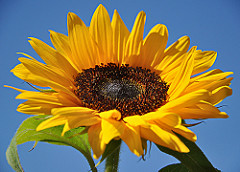
Flower: sunflower